History of phagocytosis

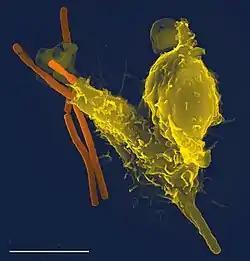
Scanning electron micrograph of a phagocyte (yellow, right) phagocytosing anthrax bacilli (orange, left)

The history of phagocytosis is an account of the discoveries of cells, known as phagocytes, that are capable of eating other cells or particles, and how that eventually established the science of immunology. Phagocytosis is broadly used in two ways in different organisms, for feeding in unicellular organisms (protists) and for immune response to protect the body against infections in metazoans. Although it is found in a variety of organisms with different functions, its fundamental process is cellular ingestion of foreign (external) materials, and thus, is considered as an evolutionary conserved process.